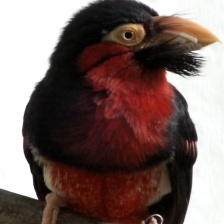
Species: BEARDED BARBET
Scientific name: LYBIUS DUBIUS